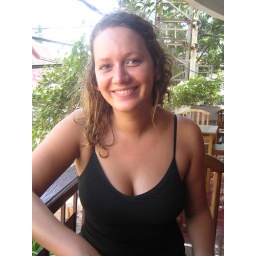
On the balcony of a bar somewhere in Vientiane, Laos.